List of Hong Kong Premier League hat-tricks

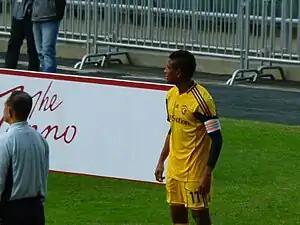
Itaparica scored the first hat-trick in the Hong Kong Premier League.

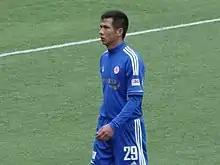
Yiu Hok Man became the first Hong Kong player in the Hong Kong Premier League to score a hat-trick in December 2014.

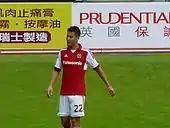
Giovane scored four goals against YFCMD in Eastern's 4–1 victory in April 2015.

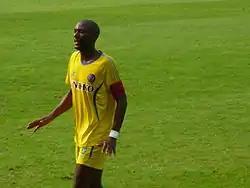
Sandro scored three hat-tricks for Kitchee.

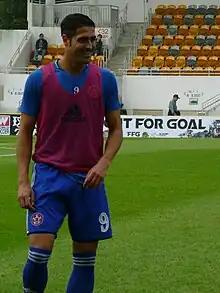
Manolo Bleda scored three hat-tricks for Eastern.

The following table lists the minimum number of hat-tricks scored by players who have scored two or more hat-tricks.